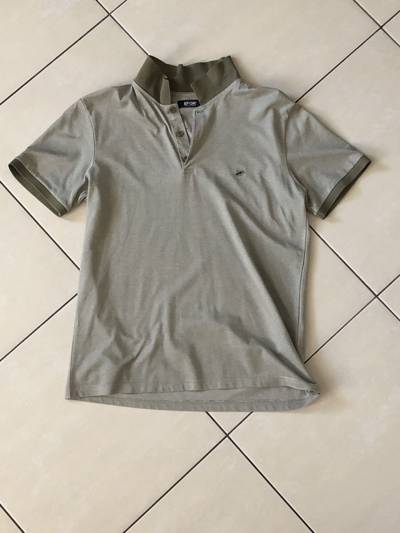
Waste category: clothes